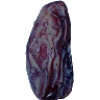
Label: Dates 1